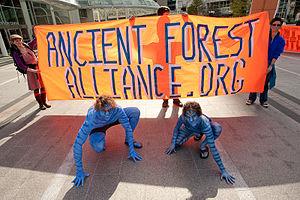
Avatar est un univers de science-fiction créé par le réalisateur canadien James Cameron, et qui apparaît pour la première fois en 2009 dans son film Avatar. La franchise devrait à terme compter cinq films. Dès la sortie du premier épisode au cinéma, l’univers a été décliné sur d'autres supports, notamment sous forme de livres, de jeux vidéo et de zone thématique de parc de loisirs.